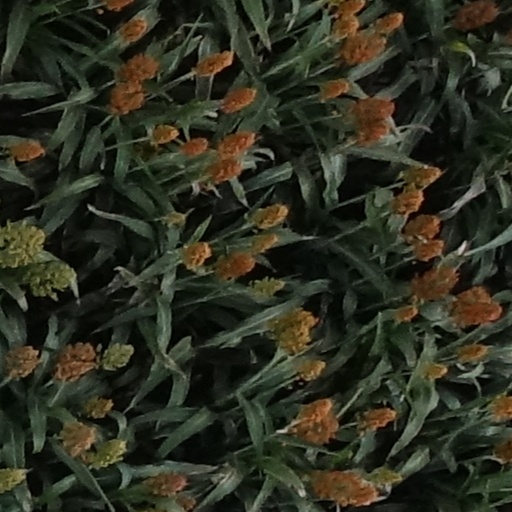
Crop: sorghum